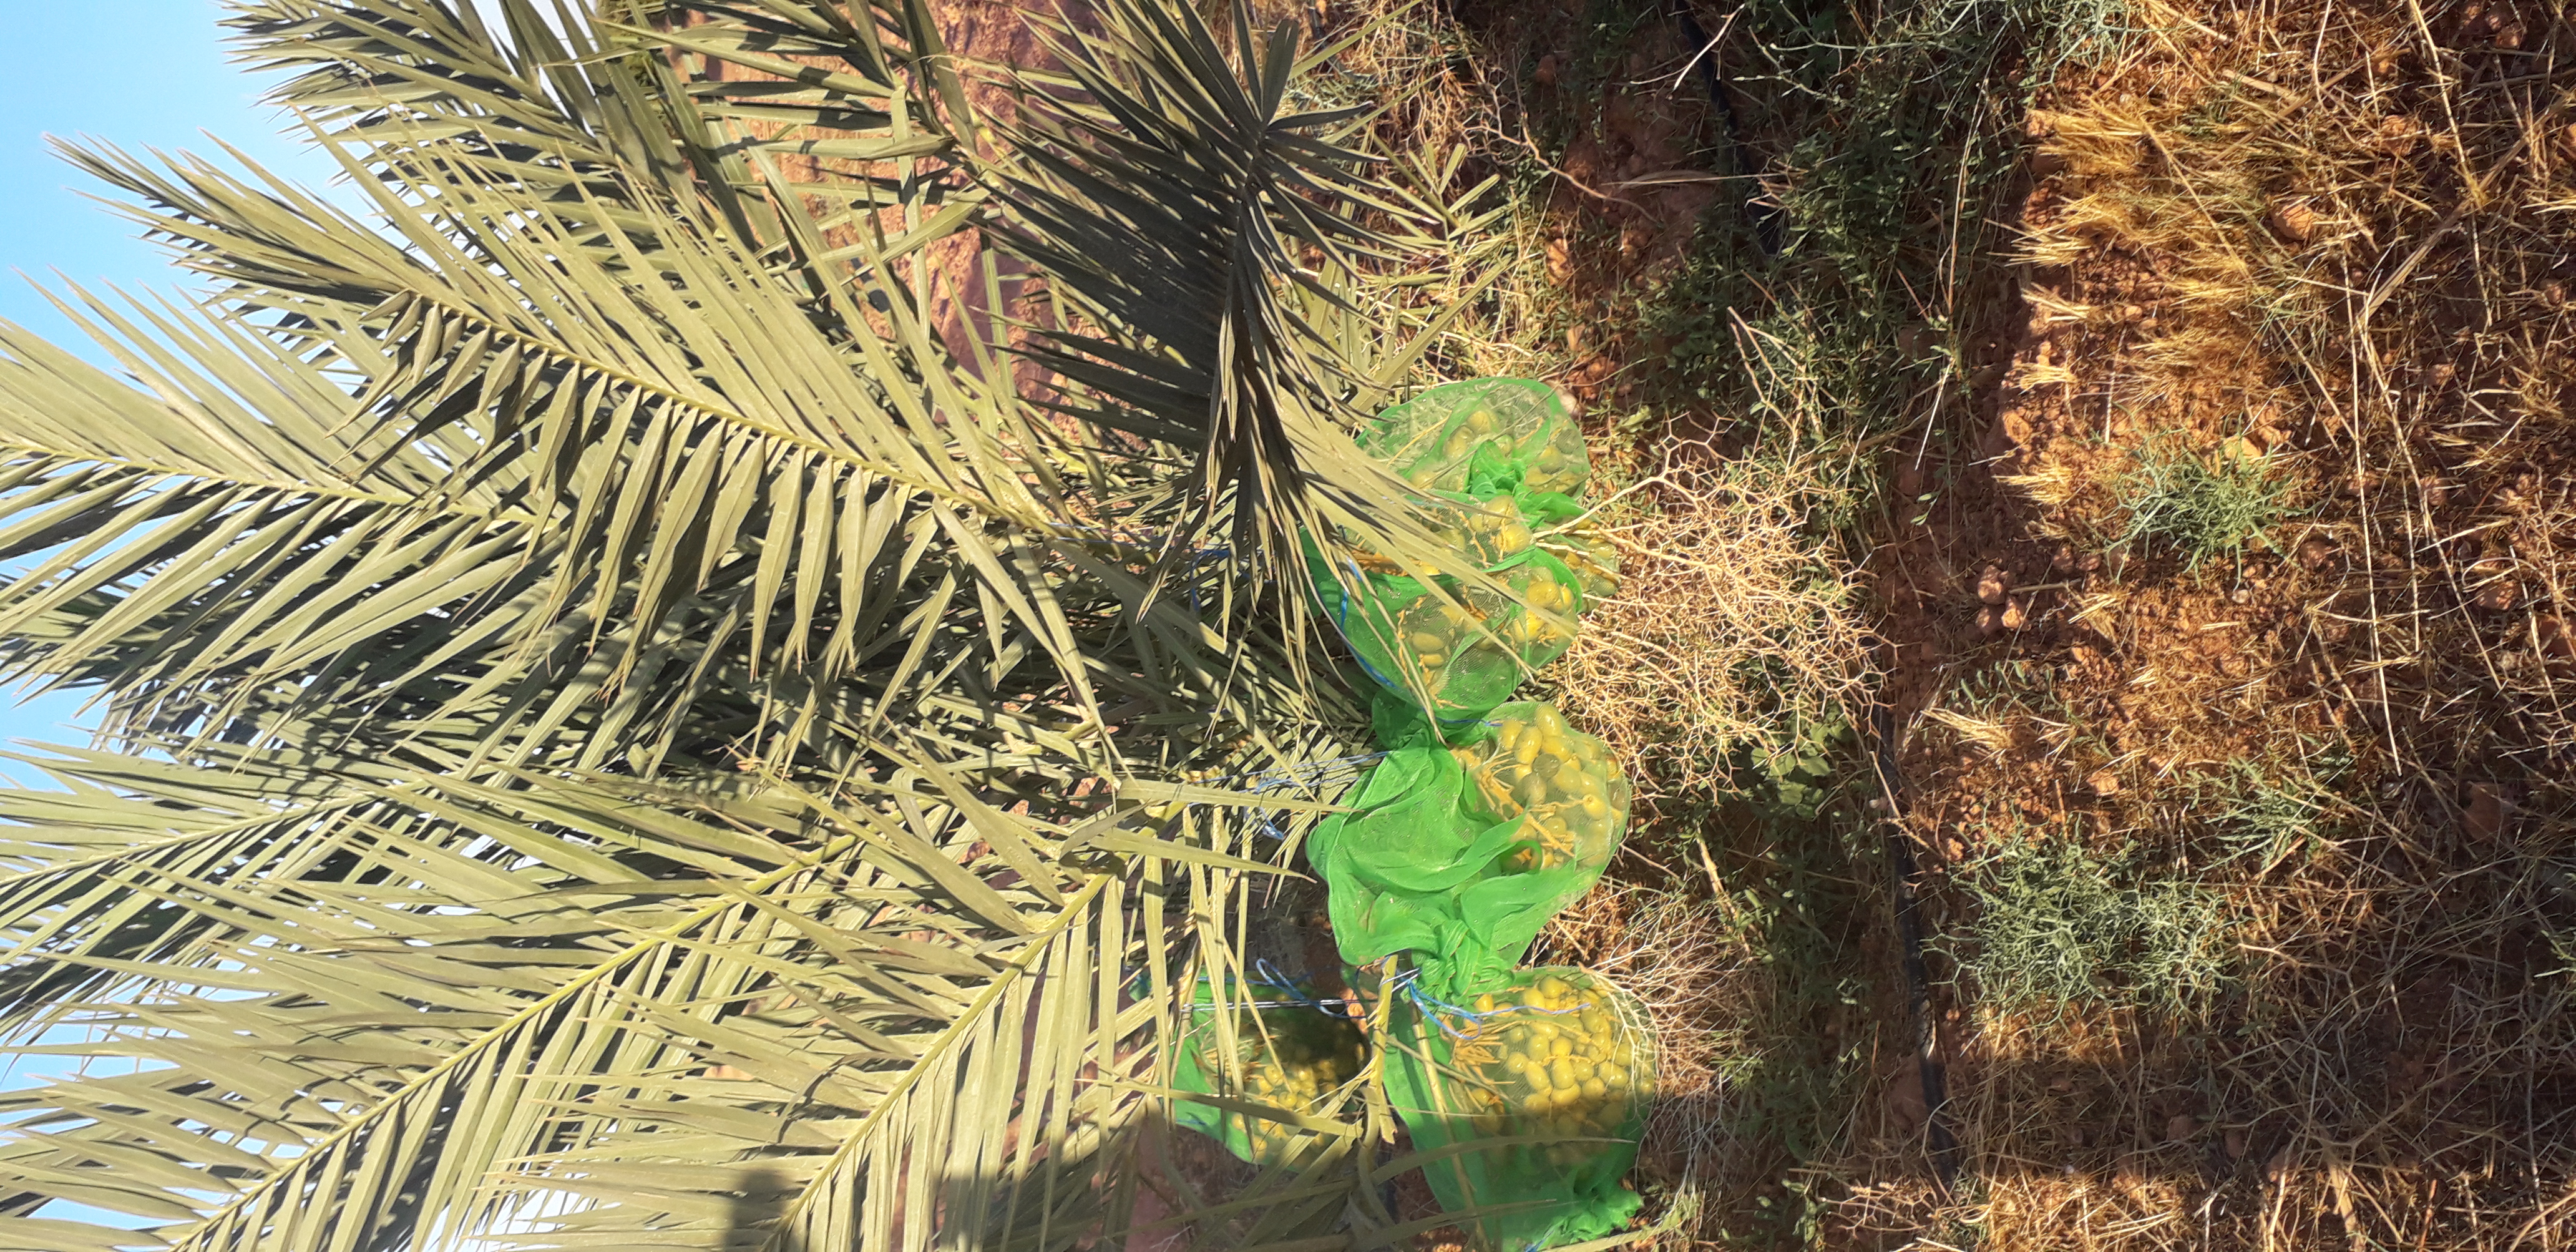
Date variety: Boufagous